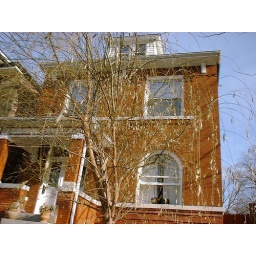
cat in the window